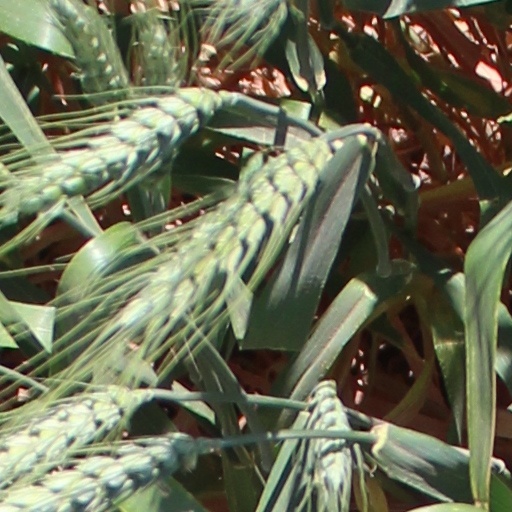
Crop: wheat